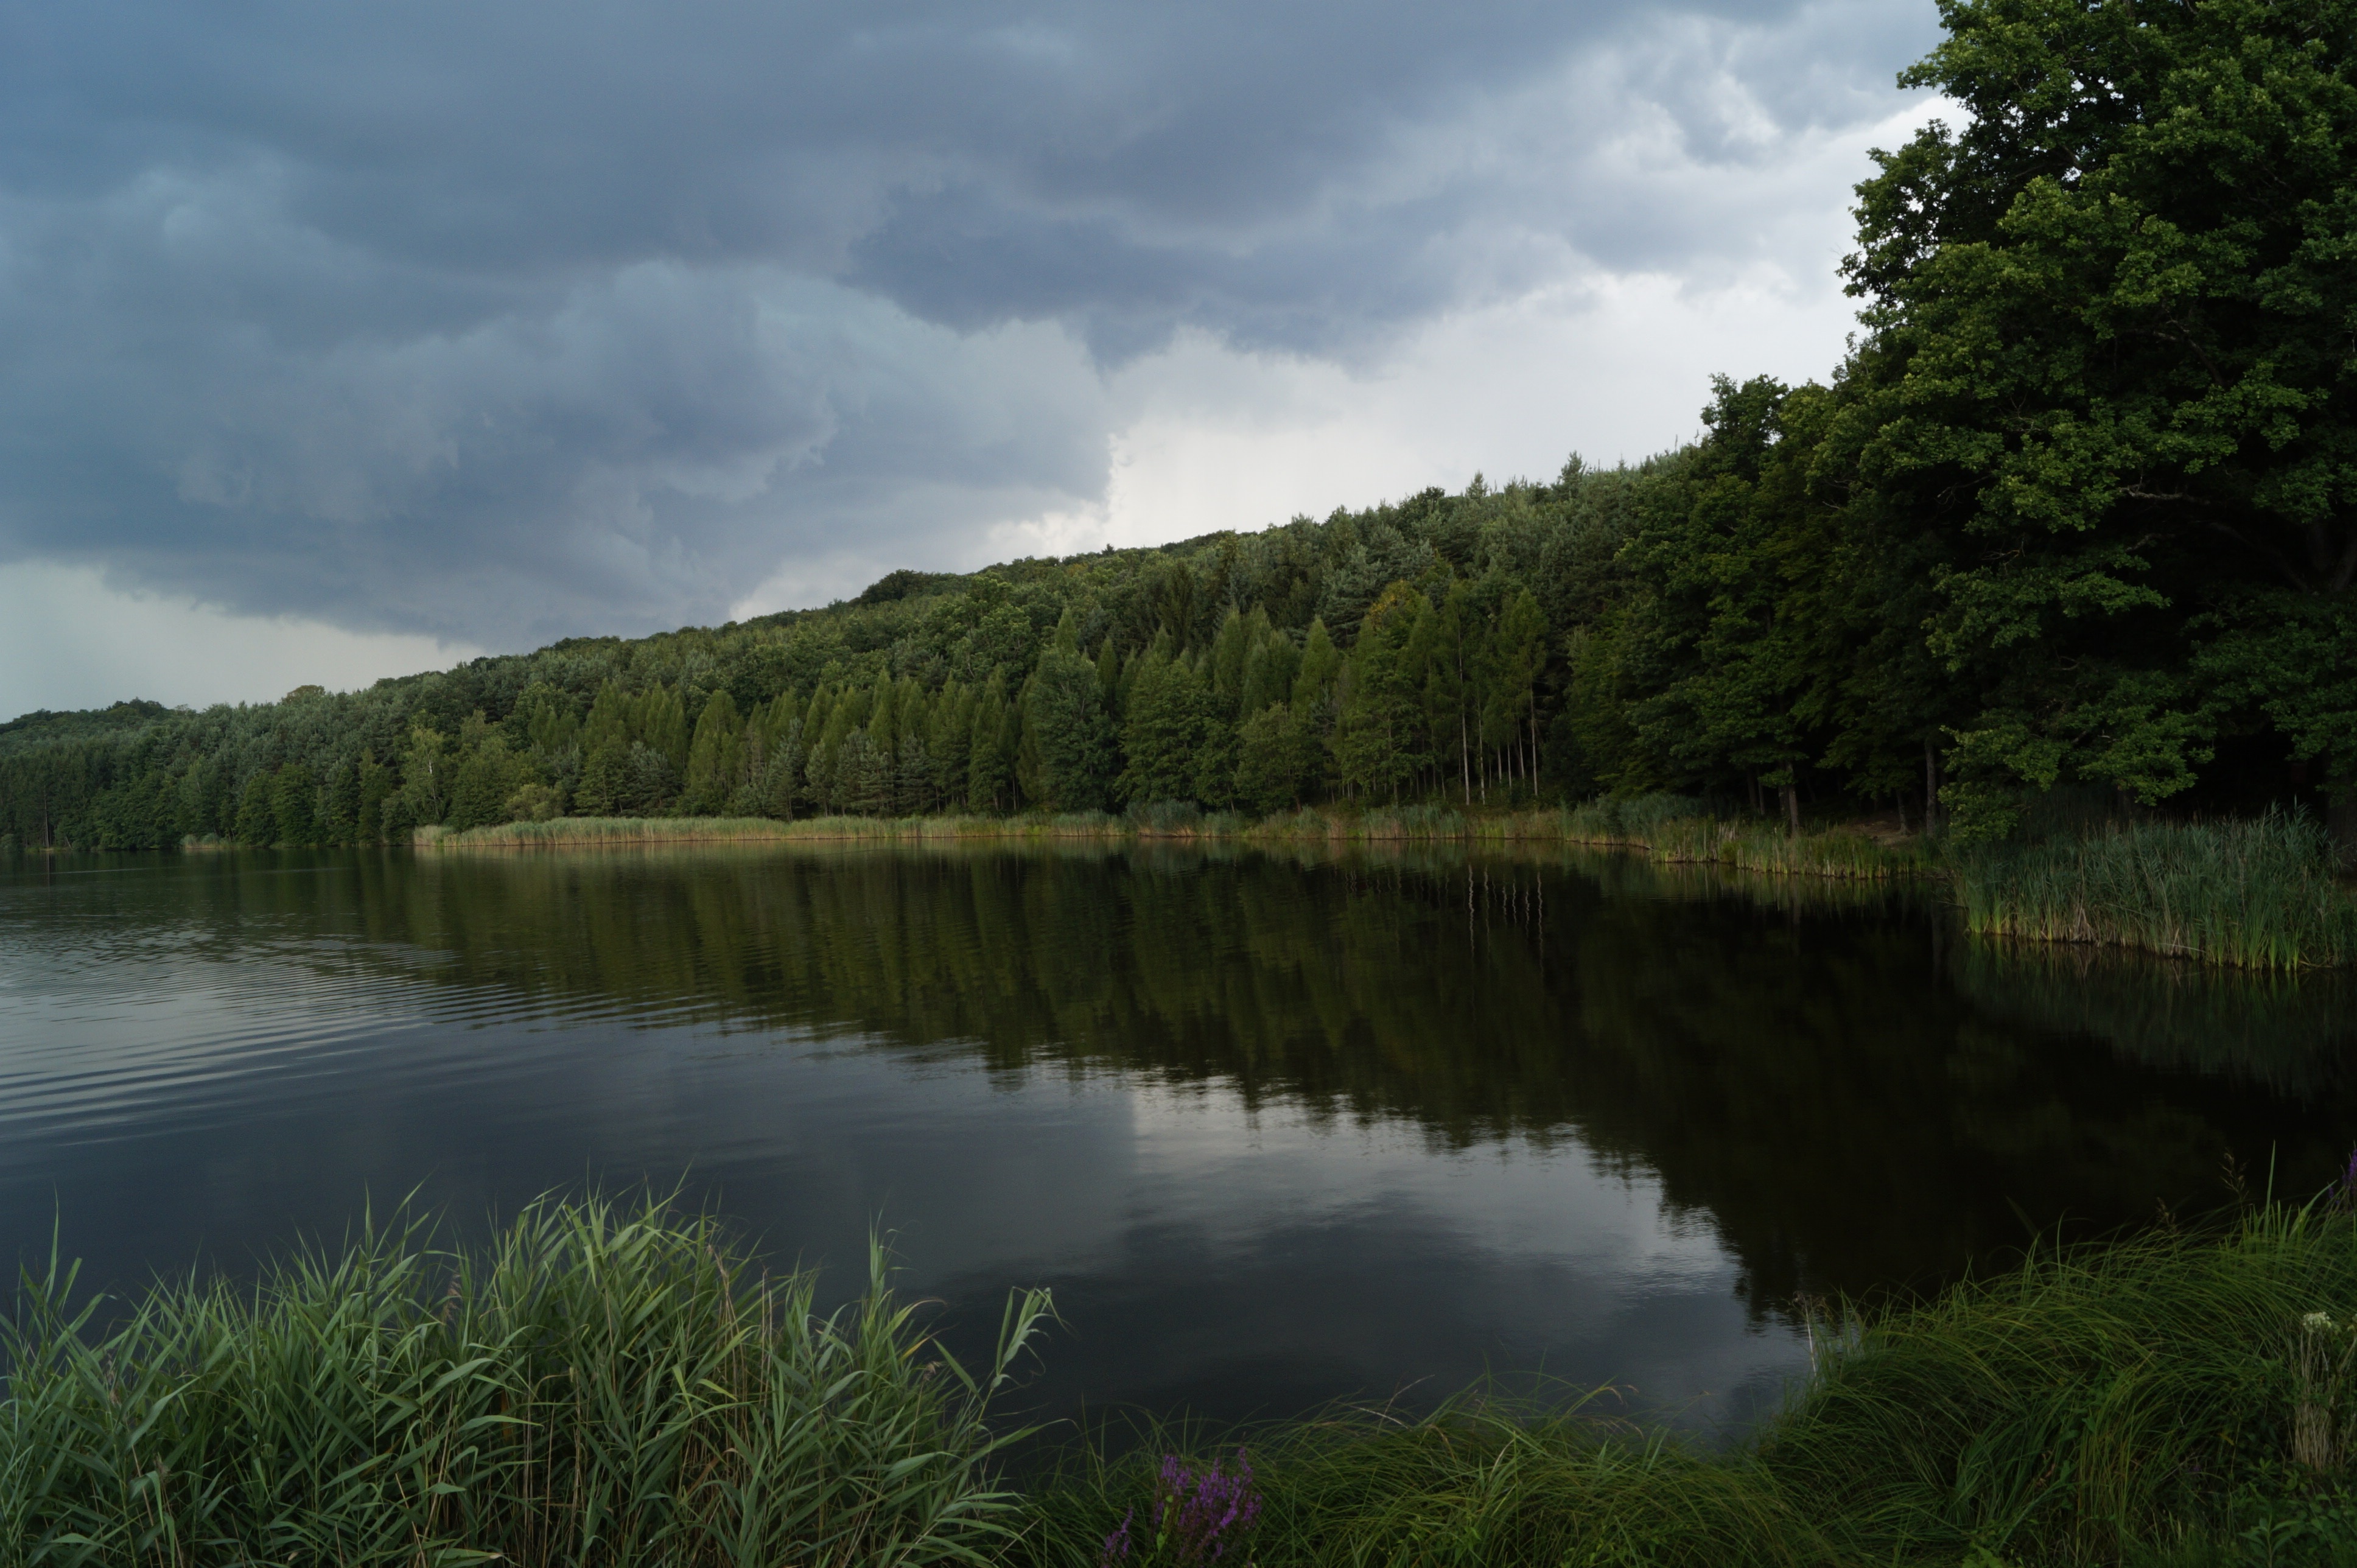
landscape, tree, water, nature, forest, grass, wilderness, mountain, cloud, lake, river, pond, reflection, reservoir, waterfront, waterway, lakeside, body of water, wetland, habitat, loch, ecosystem, rain cloud, water surface, atmospheric phenomenon